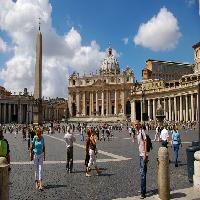
Weather: sun or clear